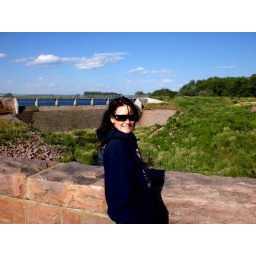
Shawn, Michelle, Justin and I ride go-carts and dirt bikes to a lake in Minnesota